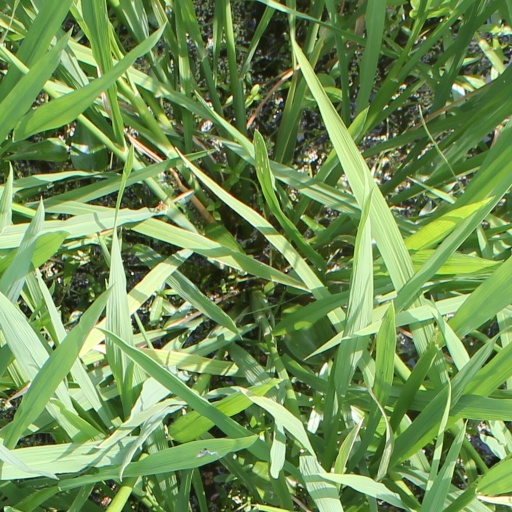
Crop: rice